Islam in Israel

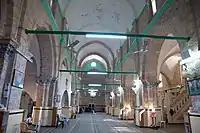
Grand Mosque in the city of Ramla

Muslims comprise 18.1% of the Israeli population as of 2022. The majority of Muslims in Israel are Sunni Arabs, with an Ahmadiyya minority. The Bedouin in Israel are also Arab Muslims, with some Bedouin clans participating in the Israeli army. The small Circassian community is composed of Sunni Muslims uprooted from the North Caucasus in the late 19th century. In addition, smaller populations of Kurdish, Romani and Turkish Muslims also live in Israel.